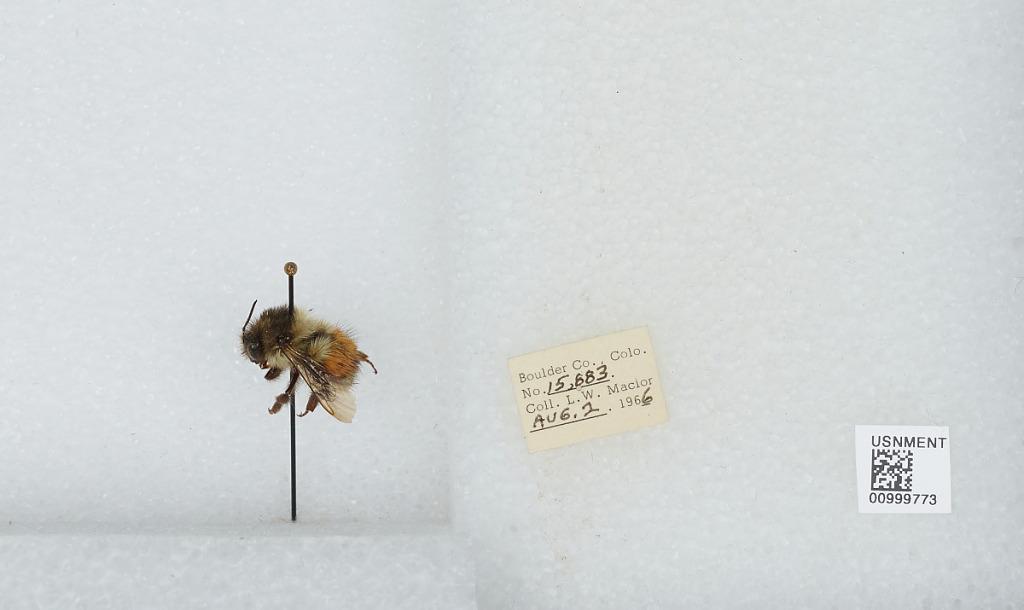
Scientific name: Bombus (Pyrobombus) melanopygus Nylander
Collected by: L. Macior
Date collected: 1966-8-2
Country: United States
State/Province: Colorado